George Farquhar

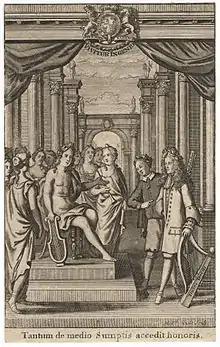
Engraving of a performance of George Farquhar by Michiel van der Gucht after unknown artist, published 1711

Born in Derry, Farquhar was one of seven children born to William Farquhar, a clergyman of modest means. The author of "Memoirs of Mr. George Farquhar", a biographical sketch prefixed to certain 18th-century editions of his works, claims that Farquhar